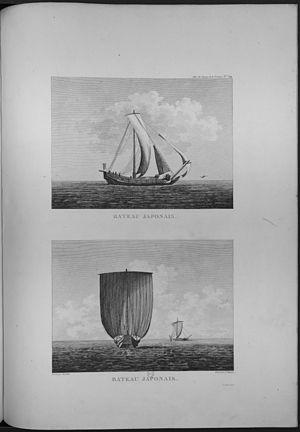
Atlas du voyage de La Pérouse
François Michel Blondela, officier de marine et dessinateur français, né le 17 mai 1761 à Saint-Malo, mort en 1788, à Vanikoro, membre de l'expédition de La Pérouse.